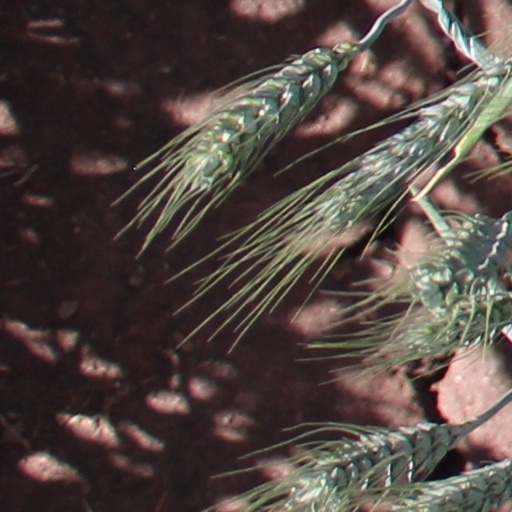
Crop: wheat